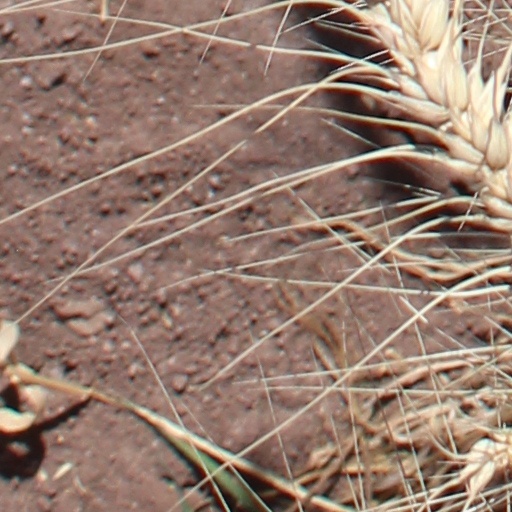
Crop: wheat